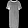
Label: Dress